Cordonazo wind

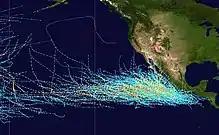
Tracks of East Pacific tropical cyclones (1980–2005). Note the northwestern track of various tropical storms along the west coast of Mexico

Cordonazo winds or the Lash of St. Francis, refers to southerly hurricane winds along the intertropical region (Ecuador, Colombia, Mexico, Panama and Venezuela). In Mexico the term is especially associated with tropical cyclones in the southeastern North Pacific Ocean.